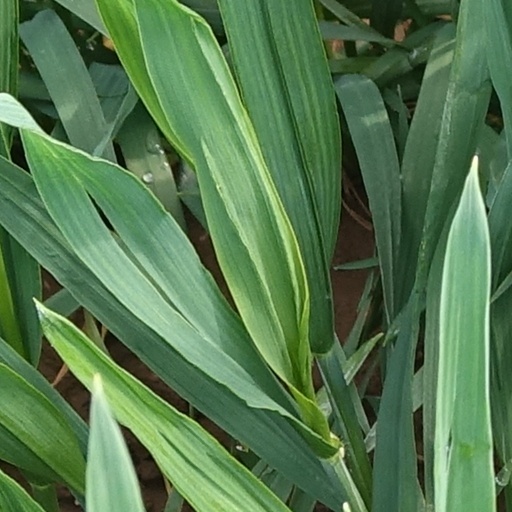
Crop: wheat